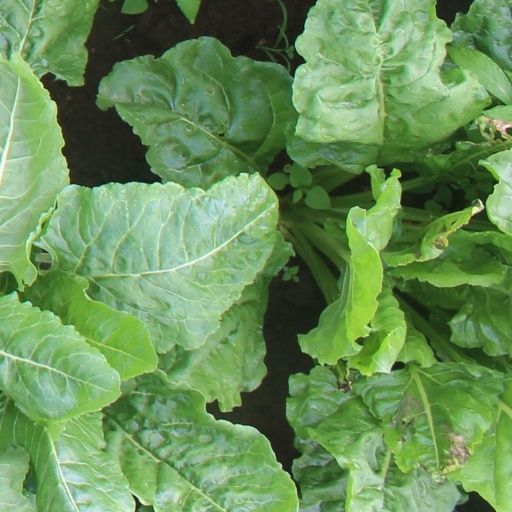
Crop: sugar beet